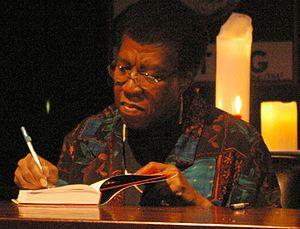
Octavia Estelle Butler, née le 22 juin 1947 à Pasadena en Californie et morte le 24 février 2006 à Lake Forest Park dans l'État de Washington, est une écrivaine de science-fiction afro-américaine des États-Unis.